Emma Watkins

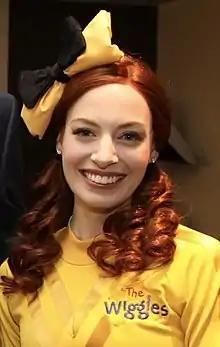
Watkins in 2018

Emma Olivia Watkins (born 21 September 1989) is an Australian children's entertainer, dancer, singer, author and television presenter. She is best known as the first female member of the children's group the Wiggles, which she was a member of from 2013 to 2021. Due to her popularity in the group, she starred in her own spinoff series as a solo Wiggles performer, titled "Emma!". After departing the group, she debuted her own children's entertainment character, Emma Memma, in 2022. She released her first solo children's music album in September 2022, which received an ARIA Award for Best Children's Album in 2023.